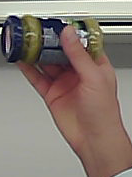
Product: barilla_pesto